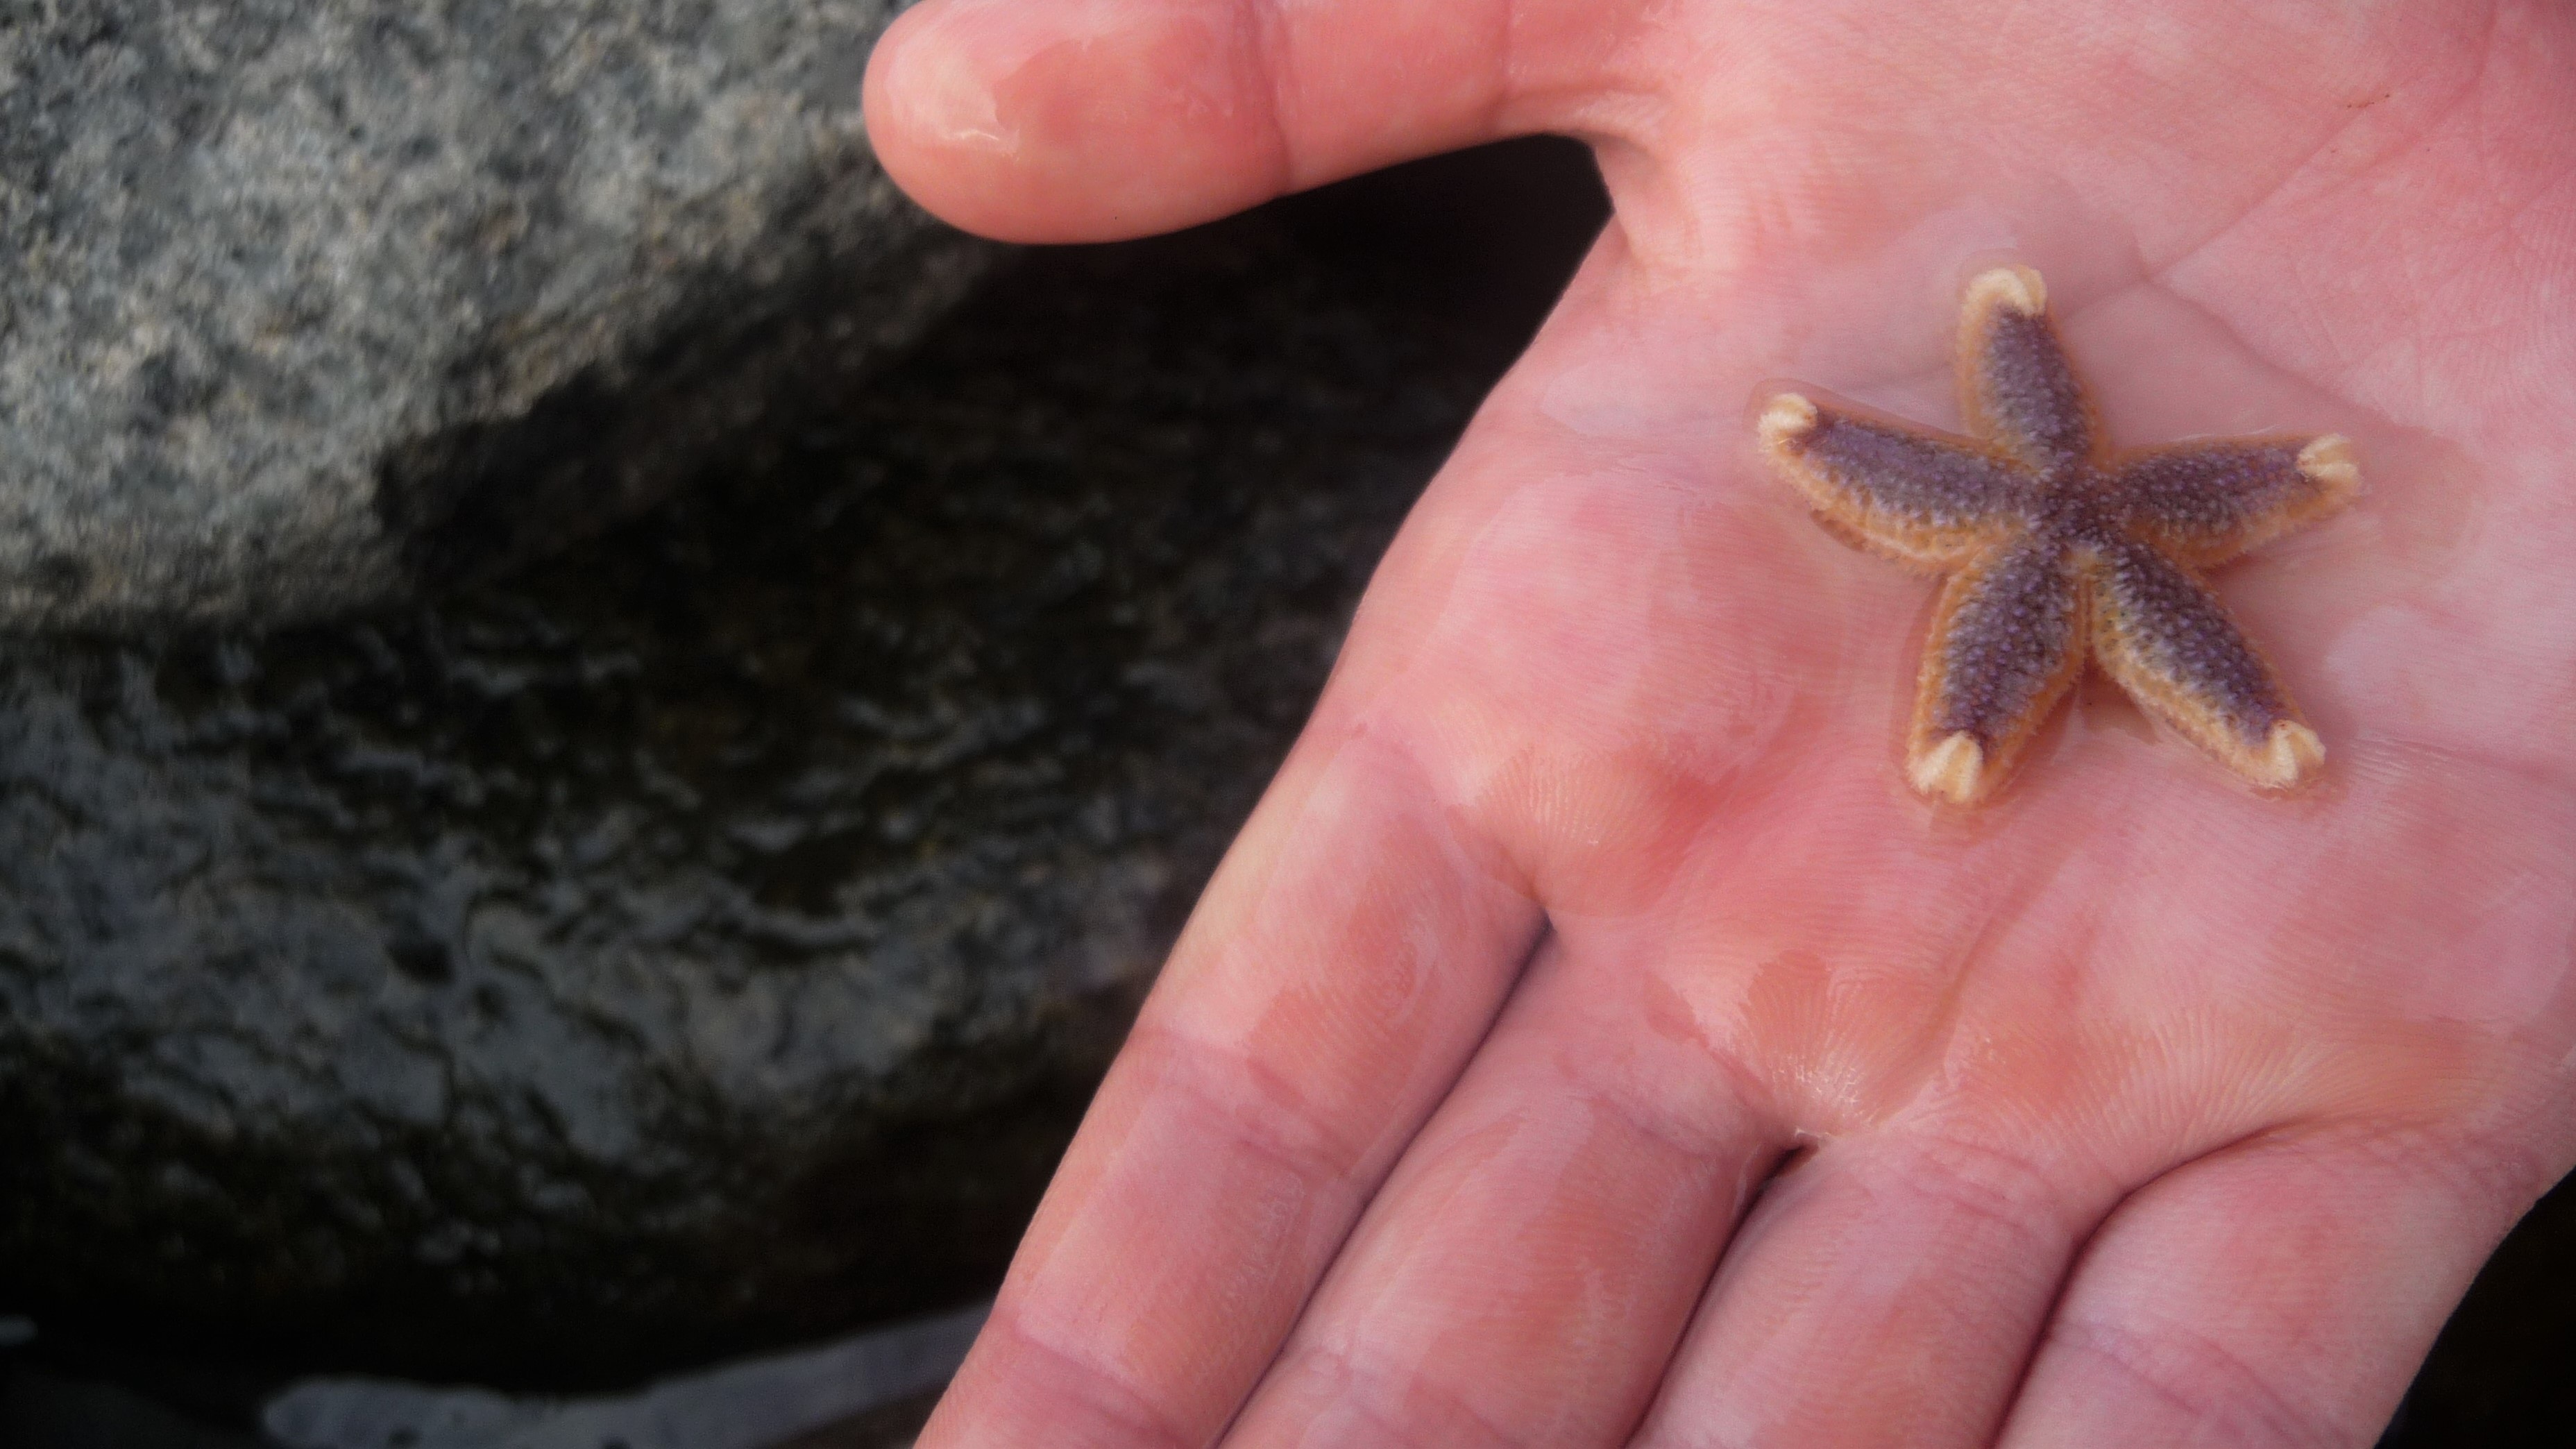
hand, sea, nature, animal, biology, fauna, starfish, invertebrate, close up, detail, mermaid starfish, macro photography, echinoderm, marine biology, marine invertebrates